Francisco Santiago

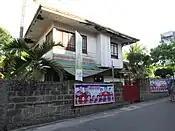
Ancestral house

Today, Francisco Santiago is one of the most celebrated Filipino composers today. His kundiman "Anak Dalita" and "Pakiusap" are in the standard repertoire of Filipino singers today. A hall in the Head Office of BDO (formerly the PCIBank Twin Towers, head office of PCIB) was named in his honor as the Francisco Santiago Hall. It was mainly used for kundiman contests of the Makati city government and the awarding of Service Awards of the former Equitable PCI Bank and PCIBank.